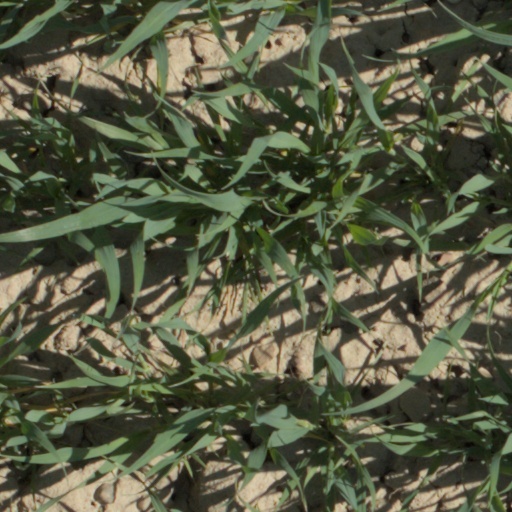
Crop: wheat